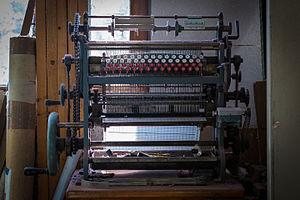
L’atelier de Tissage Gander, situé 10 A, rue de Verdun à Muttersholtz dans le Bas-Rhin, est la dernière entreprise à perpétuer le tissage traditionnel du kelsch alsacien. Elle est labellisée entreprise du patrimoine vivant depuis 2007, elle a été fondée par Michel Gander.